Along Came Jones (film)

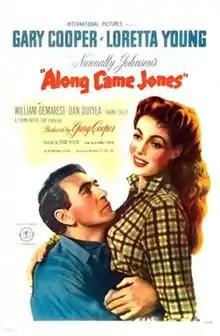
Theatrical poster

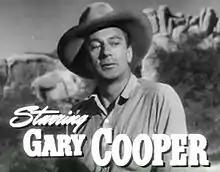
Cooper in "Along Came Jones"

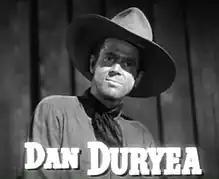

Along Came Jones is a 1945 American Western comedy film directed by Stuart Heisler and starring Gary Cooper, Loretta Young, William Demarest, and Dan Duryea. The film was adapted by Nunnally Johnson from the 1944 novel "Useless Cowboy" by Alan Le May. It was the only feature film produced by Cooper during his long film career.